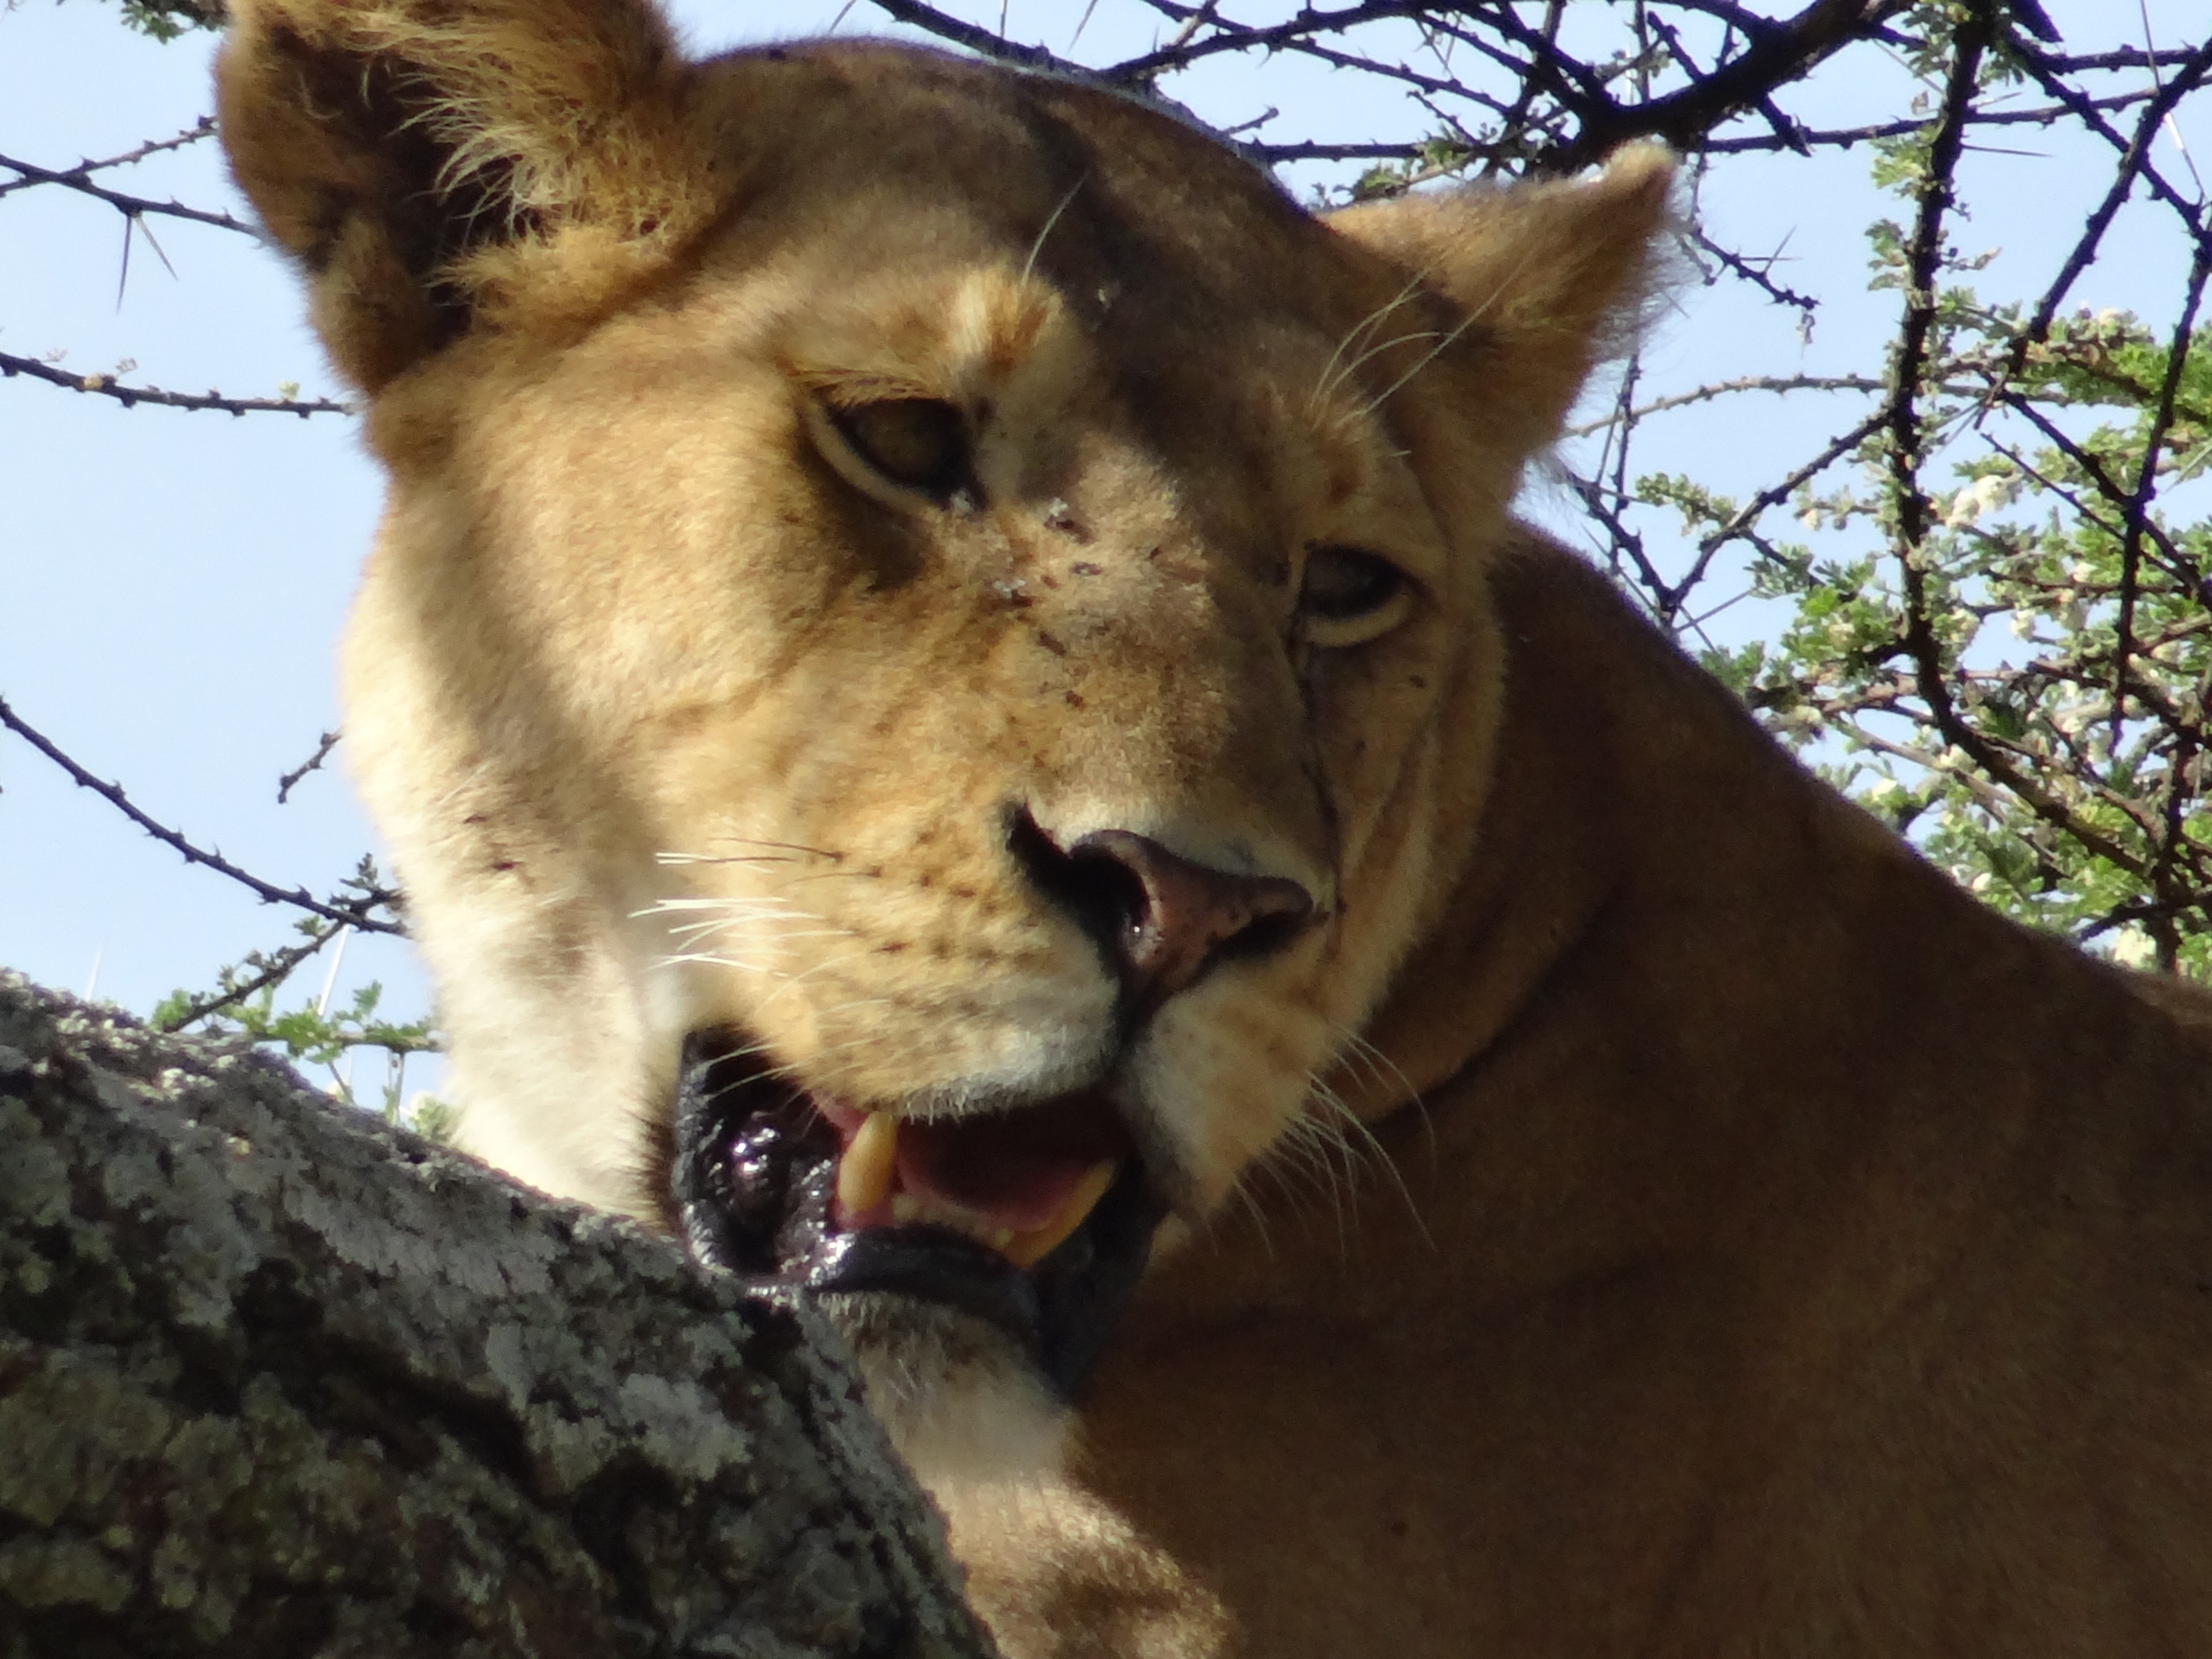
adventure, wildlife, zoo, mammal, fauna, lion, lioness, whiskers, savannah, animals, vertebrate, safari, puma, big cats, cat like mammal, masai lion